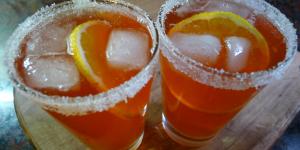
escarlata navidena